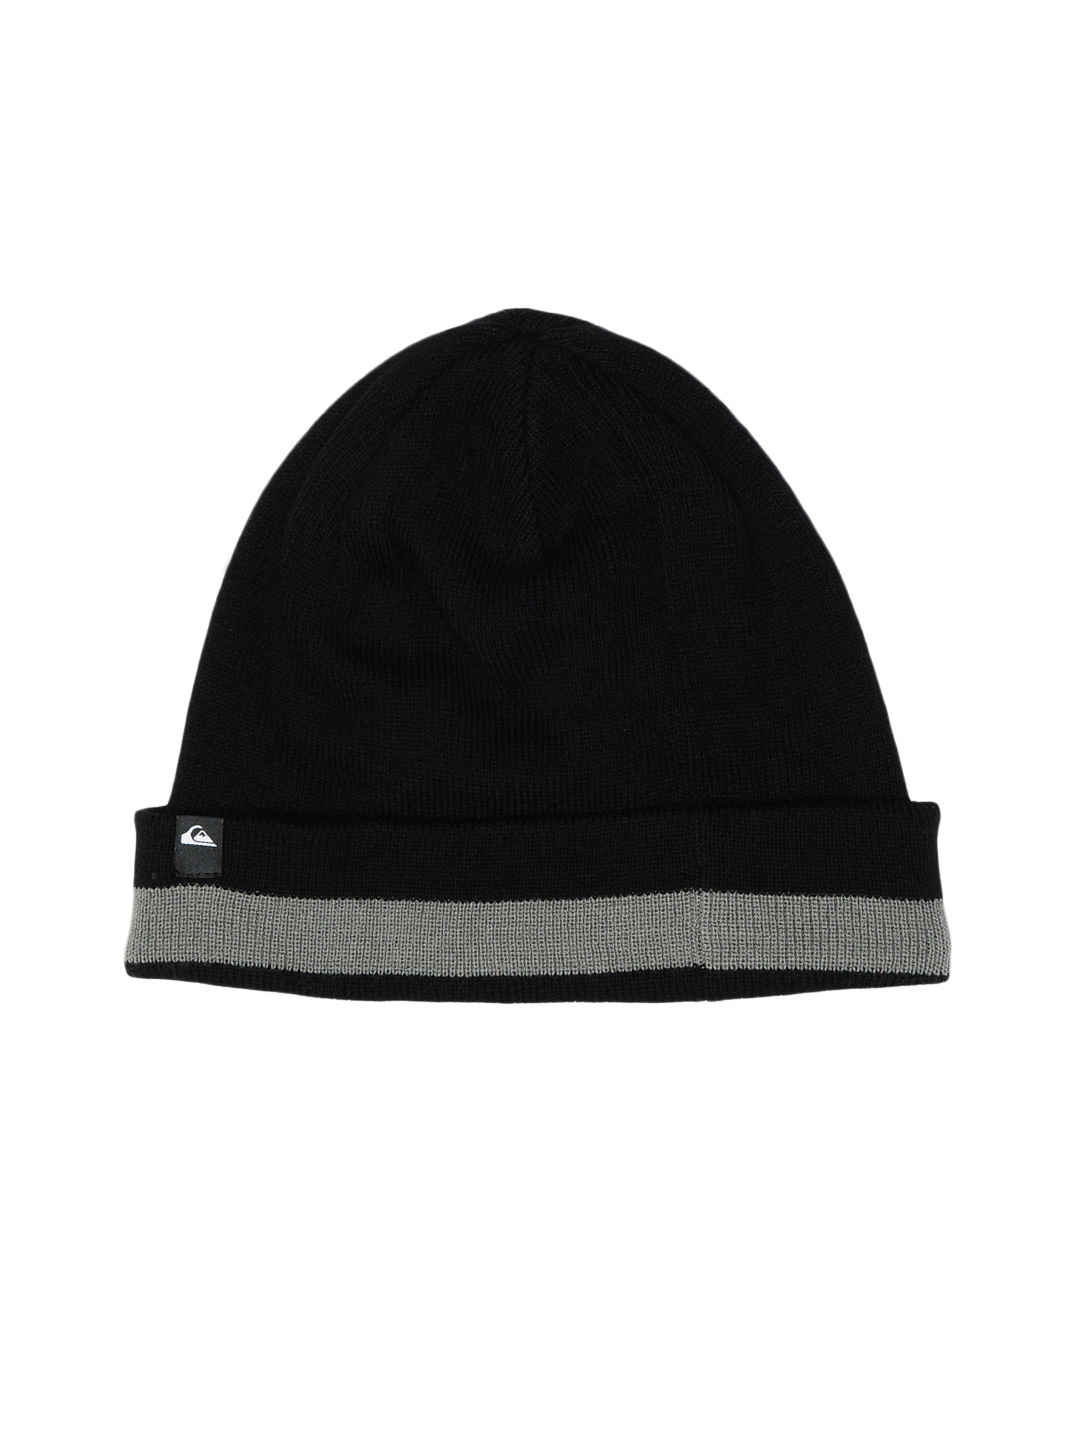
Quiksilver Men Black Beanie Cap
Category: Accessories / Headwear / Caps
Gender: Men
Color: Black
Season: Summer 2012
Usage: Casual